Travis Bader

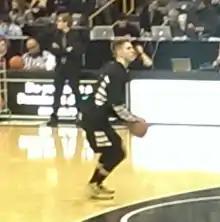
Bader during warmups in a 2014 basketball game against Cleveland State University

Prior to the season, Bader participated in the Nike Skills Academy in Washington D.C. that featured the best college wing players in the nation. He was named to the Lou Henson Award preseason All-America team along with the Horizon League preseason first team in Oakland's first season in the conference. Bader was also named 1 of 30 candidates for the 2014 Senior CLASS Award. The award recognizes NCAA Division I student athletes that excel in "community, classroom, character and competition".